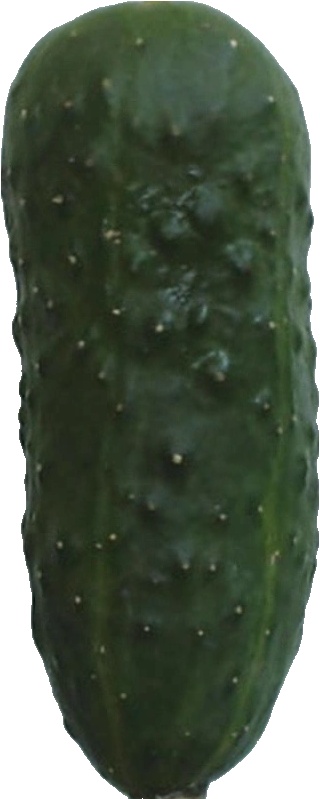
Label: cucumber_1